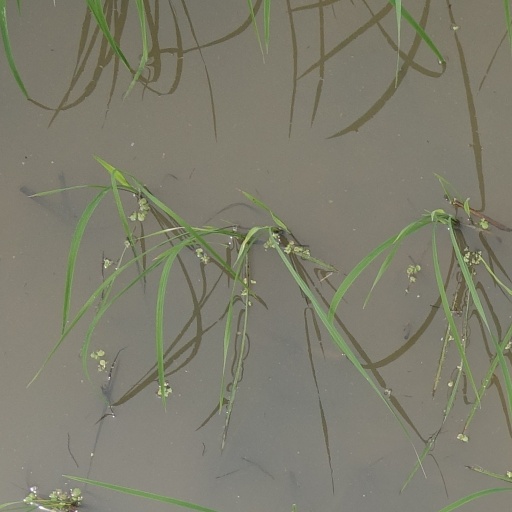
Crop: rice